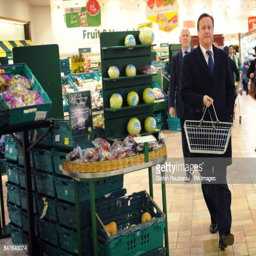
politician makes an impromptu stop at a supermarket where he bought fish and vegetables for a family dinner